Radio galaxy

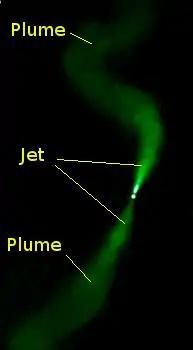
Pseudo-colour image of the large-scale radio structure of the FRI radio galaxy 3C31. Jets and plumes are labelled.

In 1974, radio sources were divided by Bernard Fanaroff and Julia Riley into two classes, now known as Fanaroff and Riley Class I (FRI) and Class II (FRII). The distinction was originally made based on the morphology of the large-scale radio emission (the type was determined by the distance between the brightest points in the radio emission): FRI sources were brightest towards the centre, while FRII sources were brightest at the edges. Fanaroff and Riley observed that there was a reasonably sharp divide in luminosity between the two classes: FRIs were low-luminosity, FRIIs were high luminosity. With more detailed radio observations, the morphology turns out to reflect the method of energy transport in the radio source. FRI objects typically have bright jets in the centre, while FRIIs have faint jets but bright "hotspots" at the ends of the lobes. FRIIs appear to be able to transport energy efficiently to the ends of the lobes, while FRI beams are inefficient in the sense that they radiate a significant amount of their energy away as they travel.